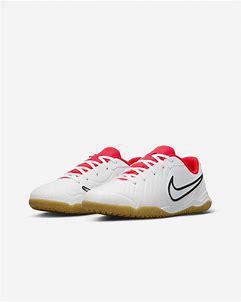
Brand: Nike
Model: Jr Tiempo Legend 10 Academy